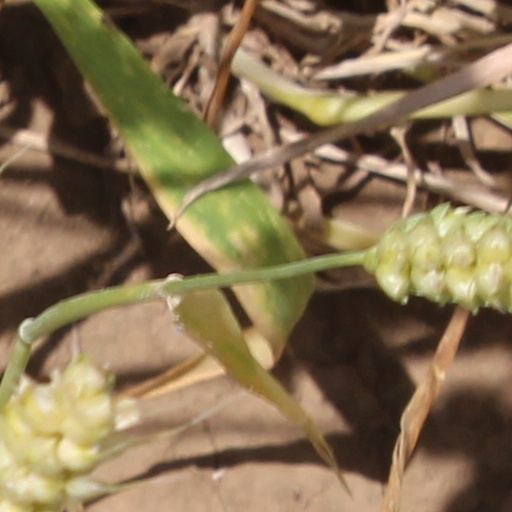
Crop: wheat